Klaipėda Region

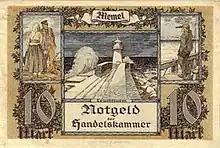
Banknote of emergency money from 1922 issued and used in Memel

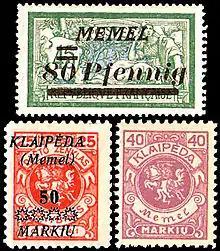
Postage stamps of the Klaipėda Region in use between 1920 and 1925. The upper stamp is French with overprint in German "MEMEL". The other stamps are Lithuanian, one with overprint in Lithuanian and in German, the other without. The latter one was issued especially for postal use in the Klaipėda Region.

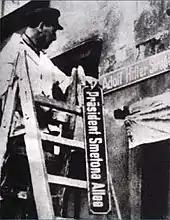
President Smetona Avenue was renamed Adolf Hitler Street in 1939

The eastern boundaries of Prussia (from 1871, part of the German Empire), having remained unchanged since the Treaty of Melno in 1422, became a matter of discussion following World War I as the newly-independent states of Poland and Lithuania emerged. The separatist Act of Tilsit was signed by a few pro-Lithuanian-oriented Prussian Lithuanians in 1918 and demanded the unification of Prussian Lithuania with Lithuania proper. It is traditionally viewed by Lithuanians as expressing the desire of Lithuania Minor to unite with Lithuania, but the majority of Prussian Lithuanians did not want to join with Lithuania, and the Prussian Lithuanians, at 26.6% of the population, did not make up a majority of the region.